Matthew Beovich

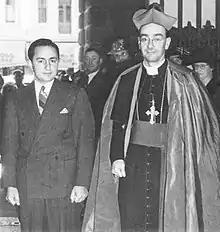
Beovich with B. A. Santamaria at the first Catholic Action Youth rally in 1943

On 1 May 1971, Beovich sent his resignation to Pope Paul VI. Paying tribute to the quiet, calm way he usually faced difficulties, his secretary recalled that the only time he saw him excited was during World War II, at a meeting in the town hall to protest against the bombing of Rome. Although gentle and shy, he could appear remote and austere, but was affectionately remembered for his sense of humour and his "jet-propelled" arrivals and departures from Catholic functions. Beovich died on 24 October 1981 in North Adelaide and was buried at West Terrace cemetery.